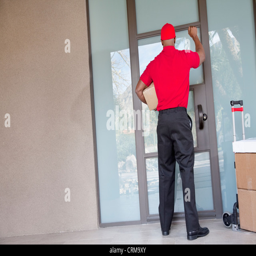
rear view of a delivery man with packages knocking at door